Palace Museum

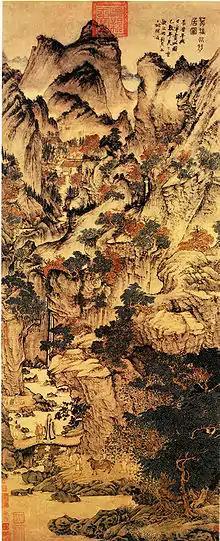
"Ge Zhichuan Relocating" by Wang Meng, 14th century

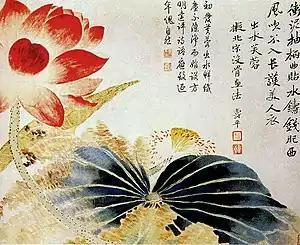
"Lotus Flower Breaking the Surface" by Yun Shouping, 17th century

The Palace Museum holds close to 50,000 paintings. Of these, more than 400 date from before the Yuan dynasty (1271–1368). This is the largest such collection in China and includes some of the rarest and most valuable paintings in Chinese history.